Batman, Turkey

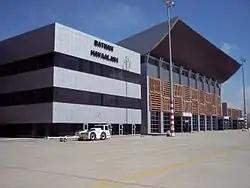
Batman Airport

The locality was made the capital of a district in the Siirt Province in 1957 and as the Batman province was founded in May 1990, also its capital. The city was connected with Istanbul in 1944 by a railway line. This was the major transportation route until the 1950s when highways gradually became more important. Until the 1950s, Batman was a village of some 3,000 people; it was called Iluh and belonged to the Siirt Province. It was first located in the Elmedin district of Siirt. The entire district disappeared in the early 1926 due to the flood of the Batman River. After that, Iluh became part of Beşiri sub-province. On 2 September 1957, the village became a district center and renamed Batman after the river flowing nearby, which was known under its modern name since at least the 19th century. On 16 May 1990, it was designated the capital of the Batman Province.